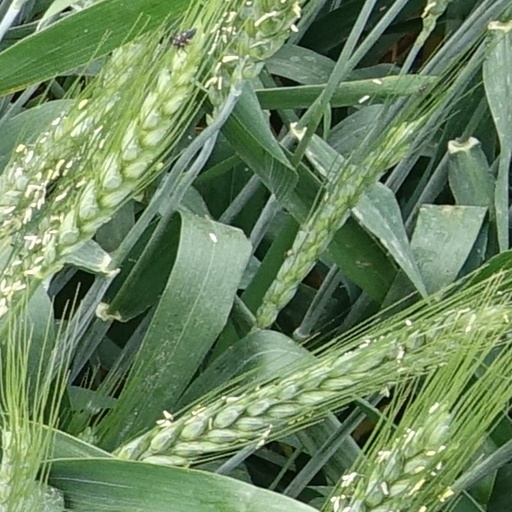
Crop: wheat